Saxa (food product)

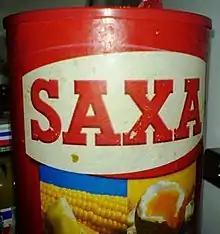
Saxa salt

Saxa is a brand of herbs, spices, salt and pepper in the United Kingdom, Ireland and Australia that was introduced in 1907. Formerly a brand of Rank Hovis McDougall it became property of Premier Foods in 2007. As a result of the change, production of Saxa salt was moved from Middlewich in Cheshire, a traditional centre of the British salt industry, to factories at Worksop and Ashford, Kent.